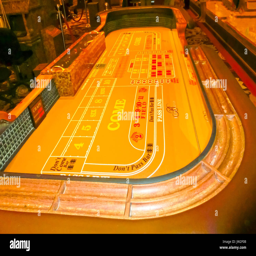
united states : the table for card game